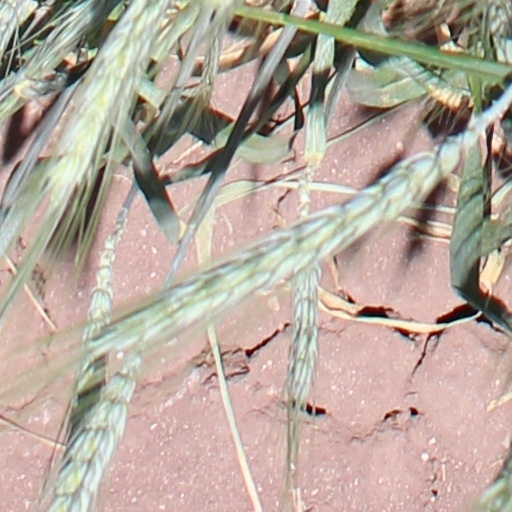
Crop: wheat